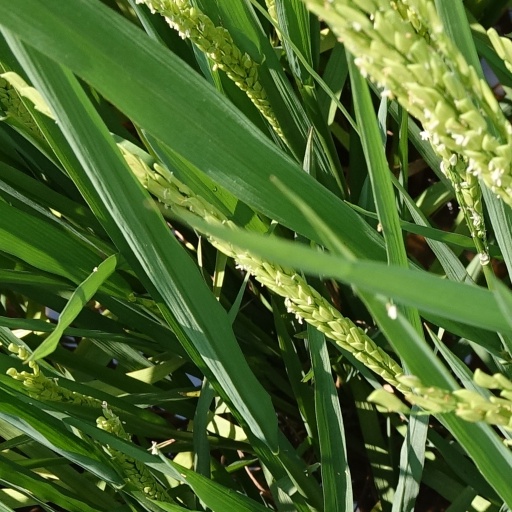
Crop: rice